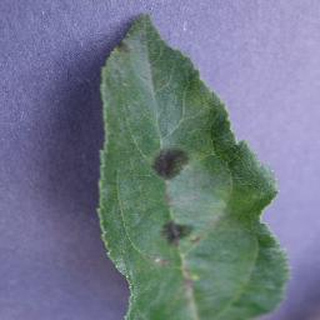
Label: apple_apple_scab